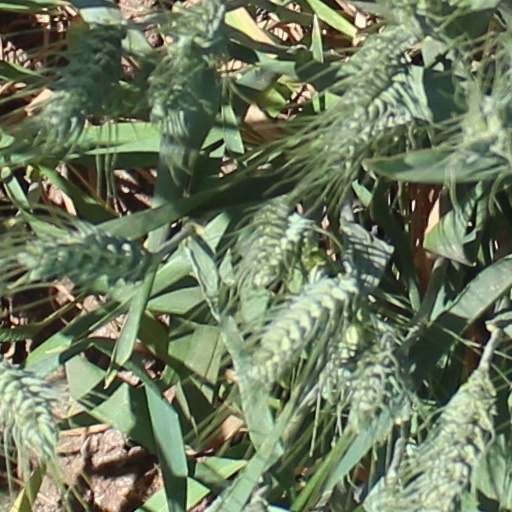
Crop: wheat